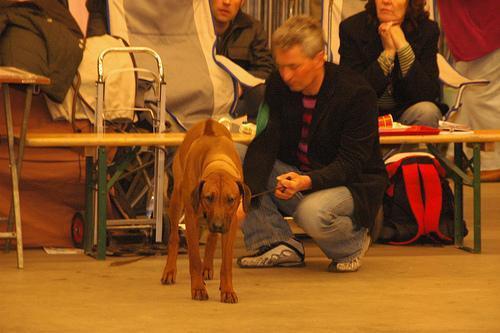
Rhodesian_ridgeback